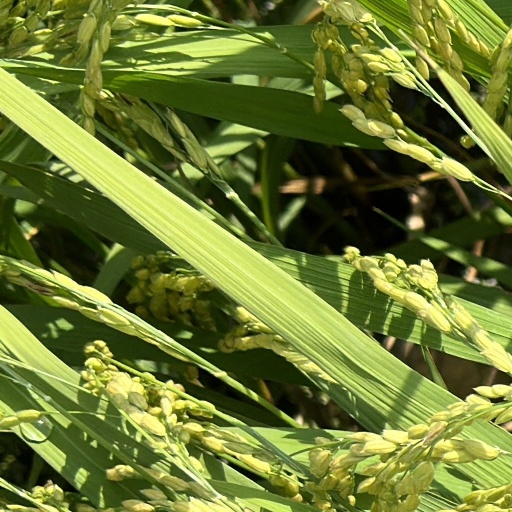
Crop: rice